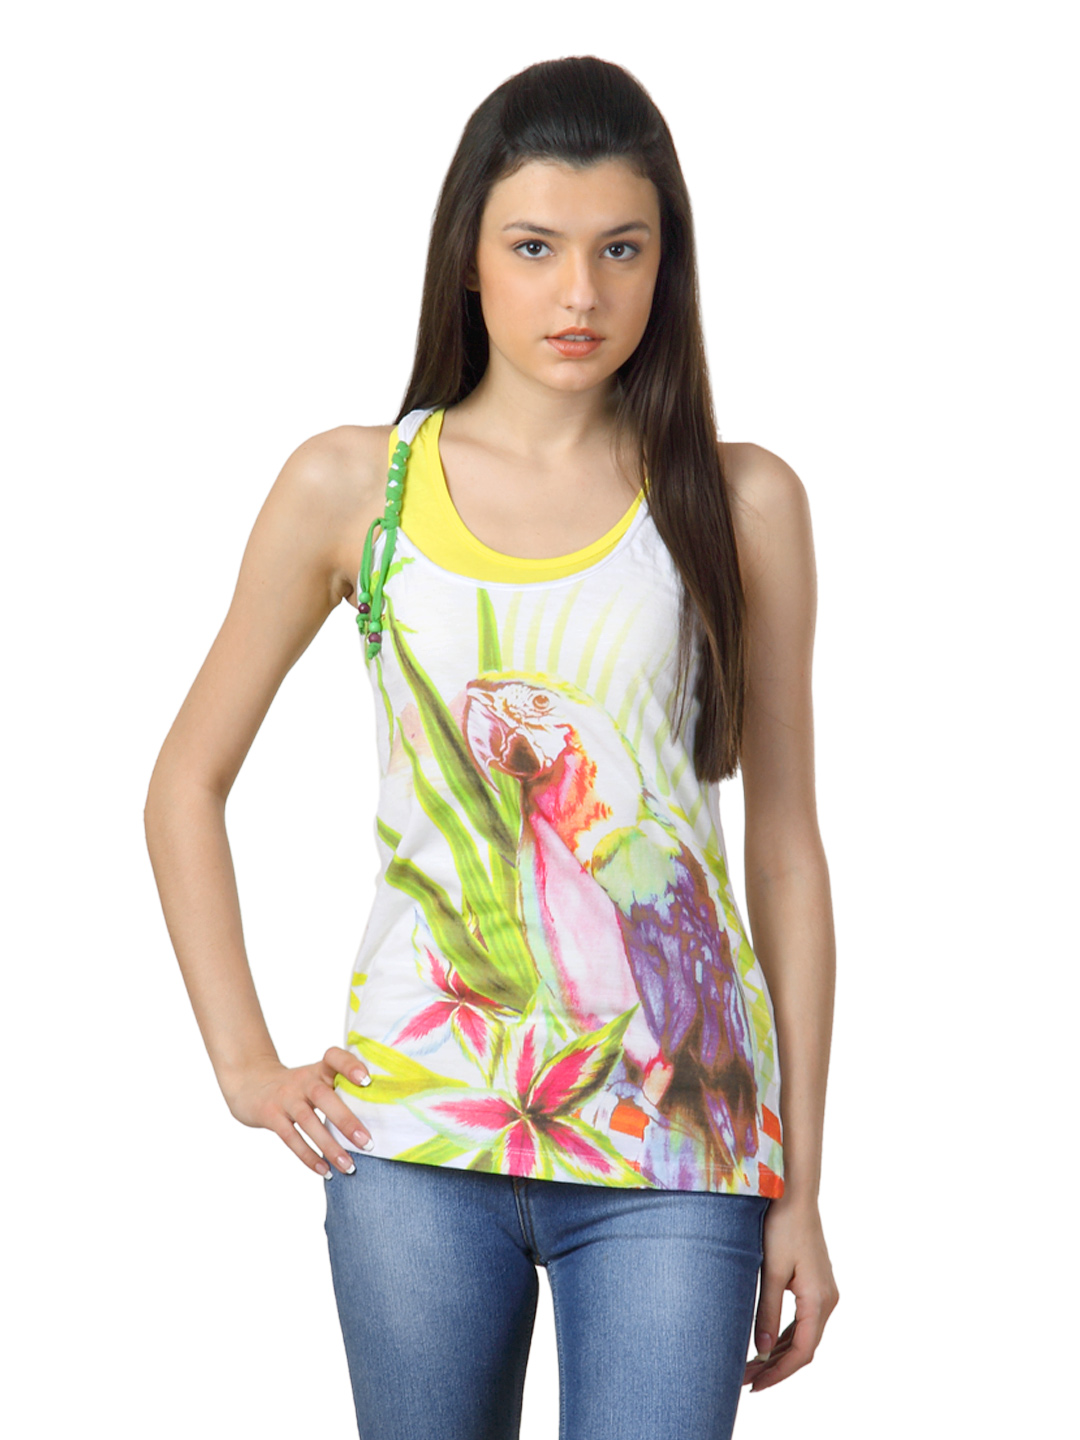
Flying Machine Women White T-shirt
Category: Apparel / Topwear / Tshirts
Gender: Women
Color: White
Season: Summer 2012
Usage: Casual